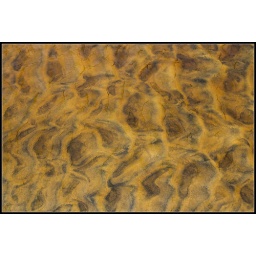
Abstract colourful ripple patterns of sand submerged in a burn running beside the beach, beyond Tolsta.